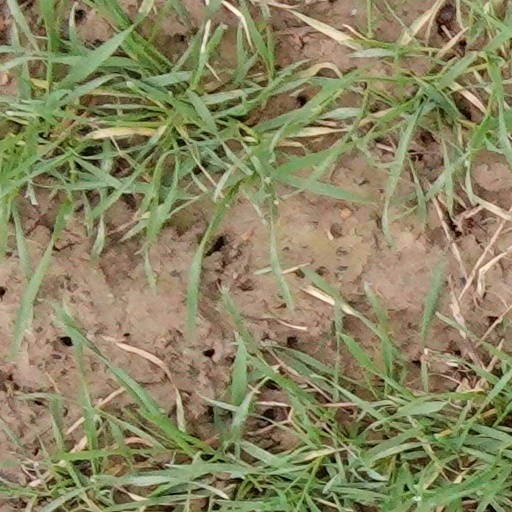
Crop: wheat